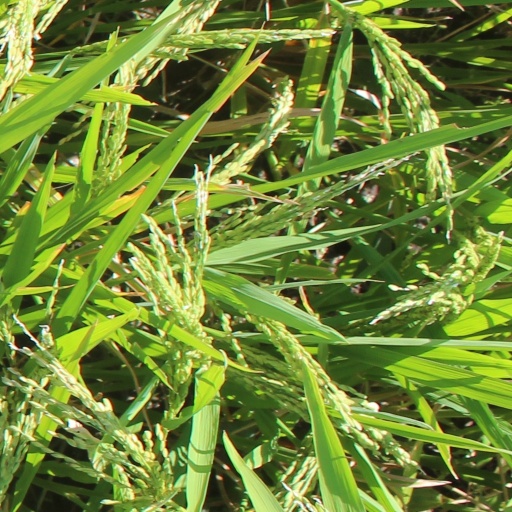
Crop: rice